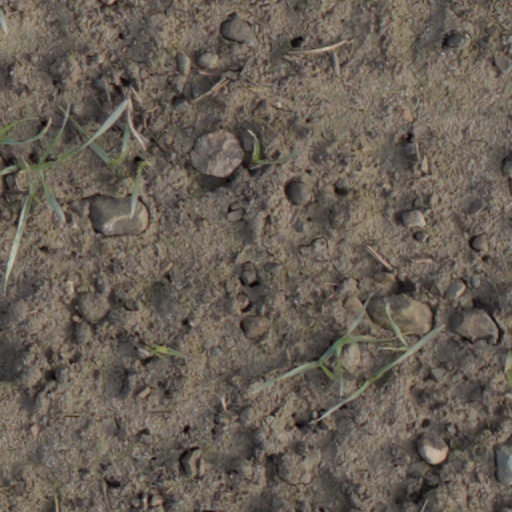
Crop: wheat